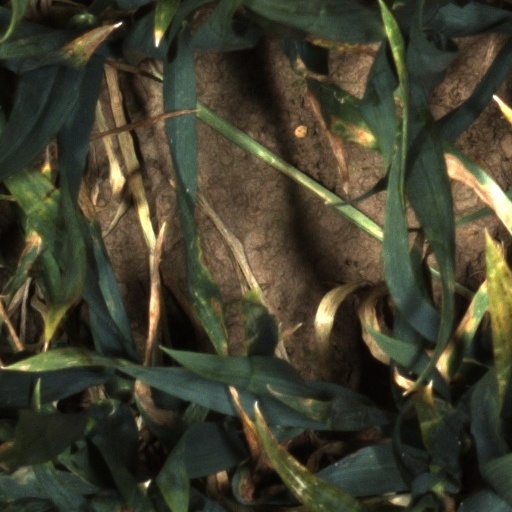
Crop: wheat